Casoncelli
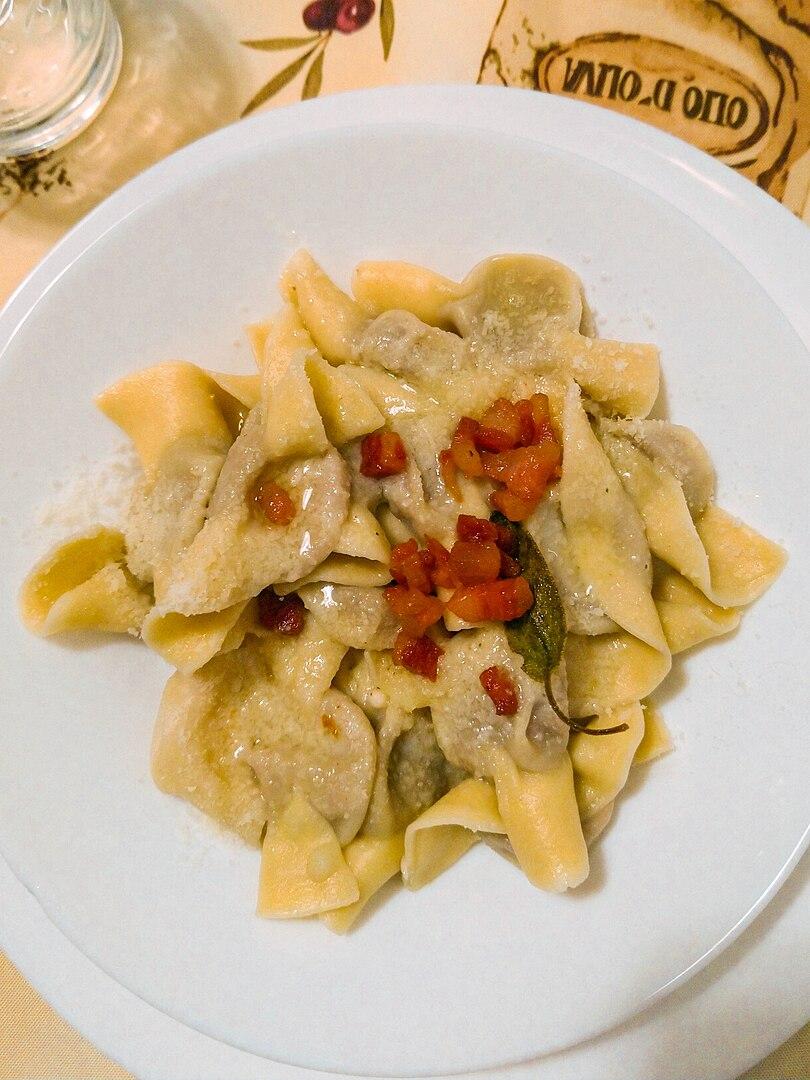
Also known as:
ar - Arabic: كازونتشيلي
it - Italian: Casoncelli
ko - Korean: 카손첼리
lmo - Lombard: Casoncei
mk - Macedonian: Касончели
ru - Russian: Казончелли
tr - Turkish: Casoncelli
Category: pasta (stuffed pasta)
Cuisine: Italian
Associated cuisines: Italian
Area: Lombardy
Countries: Italy
Region: Southern Europe, , , ,
The dish is a stuffed pasta which edges are pressed. It is combined with a mixture of breadcrumbs, eggs, parmesan cheese, ground beef, salarmi, or sausage.